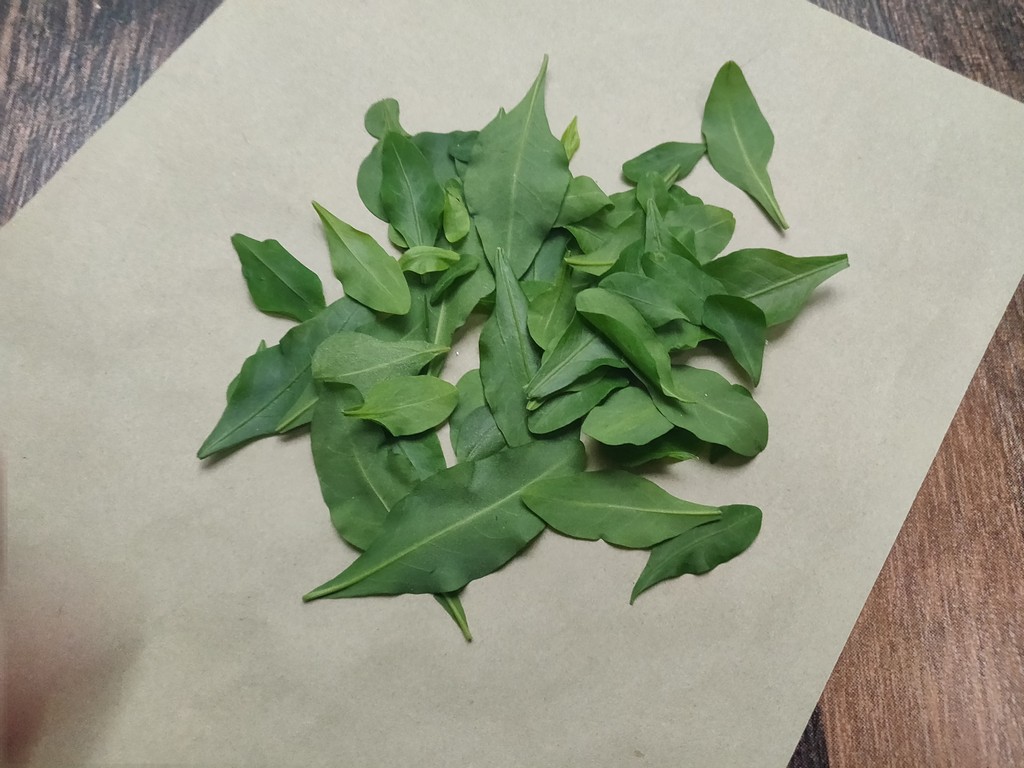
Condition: Healthy
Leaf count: multiple
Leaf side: unknown